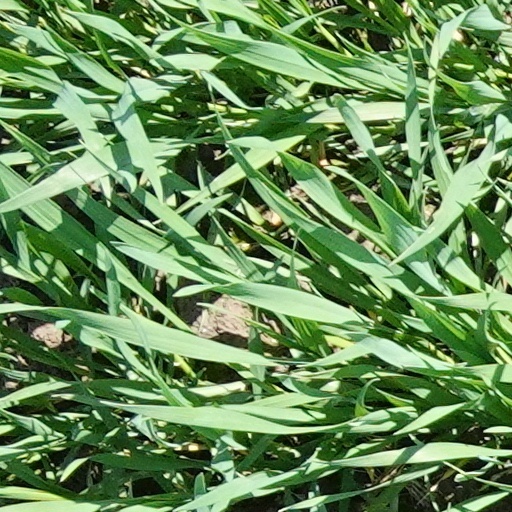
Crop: wheat